Anna Podkopaeva

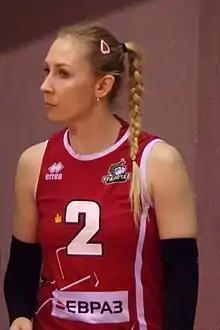

Anna Nicolaevna Podkopaeva (', born 16 April 1990 in Ulyanovsk, née Malova (')) is a Russian volleyball player. She is a member of the Russia women's national volleyball team and participated in several international competitions including: 2013 Summer Universiade in Kazan, the Montreux Volley Masters (in 2013, 2014), the FIVB Volleyball World Grand Prix (in 2013, 2014, 2015, 2016), the European Championships (in 2013, 2015), the 2014 FIVB Volleyball Women's World Championship in Italy, the 2015 FIVB Volleyball Women's World Cup in Japan, and the 2016 Summer Olympics in Rio de Janeiro.